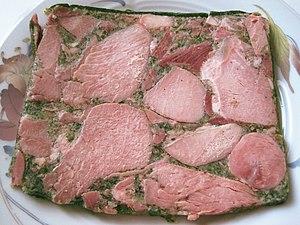
Jambon persillé de Bourgogne
Le jambon persillé, ou jambon de Pâques, est un plat de charcuterie traditionnel de la cuisine bourguignonne.
Läwerwurst
La cuisine bourguignonne est une cuisine traditionnelle qui allie une grande diversité de produits de Bourgogne, dont les prestigieux vins du vignoble de Bourgogne et les spécialités bourguignonnes avec, en particulier, les escargots de Bourgogne, jambon persillé, bœuf bourguignon, bœuf charolais, coq au vin, œufs en meurette, truffes de Bourgogne...